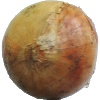
Label: white_onion